Kassite dynasty

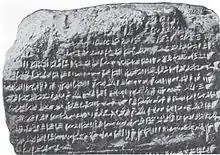
Fragment of tablet from the Chronicle P, which relates the conflicts between the Kassite and Assyrian kings

In 1595 BC, Samsi-Ditana, king of Babylon, was defeated by Mursili I, king of the Hittites, who seized the statue of Marduk kept in the Esagila, the great temple of the city of Babylon, which he took with him. This defeat marked the end of the Babylonian Amorite dynasty, already greatly weakened by the various rivals, among them the Kassites. According to the Babylonian royal list, Agum II would have taken over Babylon after the city was sacked by the Hittites. According to the same source, Agum II would have been the tenth sovereign of the dynasty of the Kassite kings (founded by a certain Gandas), who would have reigned who knows where during the second half of the 18th century BC. Possibly the Kassites were allied with the Hittites and supported their campaign to seize power.